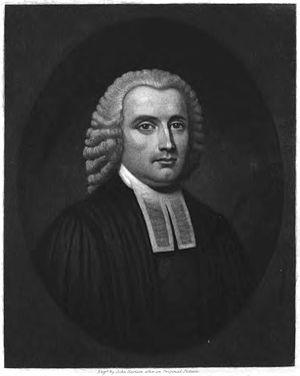
Israel Acrelius, né le 4 décembre 1714 à Österåker et mort le 25 avril 1800 est un pasteur et missionnaire luthérien suédois.